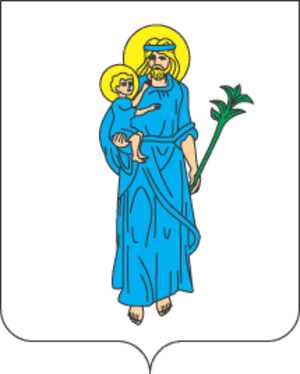
Mykoulyntsi est une commune urbaine de l'oblast de Ternopil, en Ukraine, dans le raïon de Terebovlia. Sa population s'élevait à 3 663 habitants en 2018.